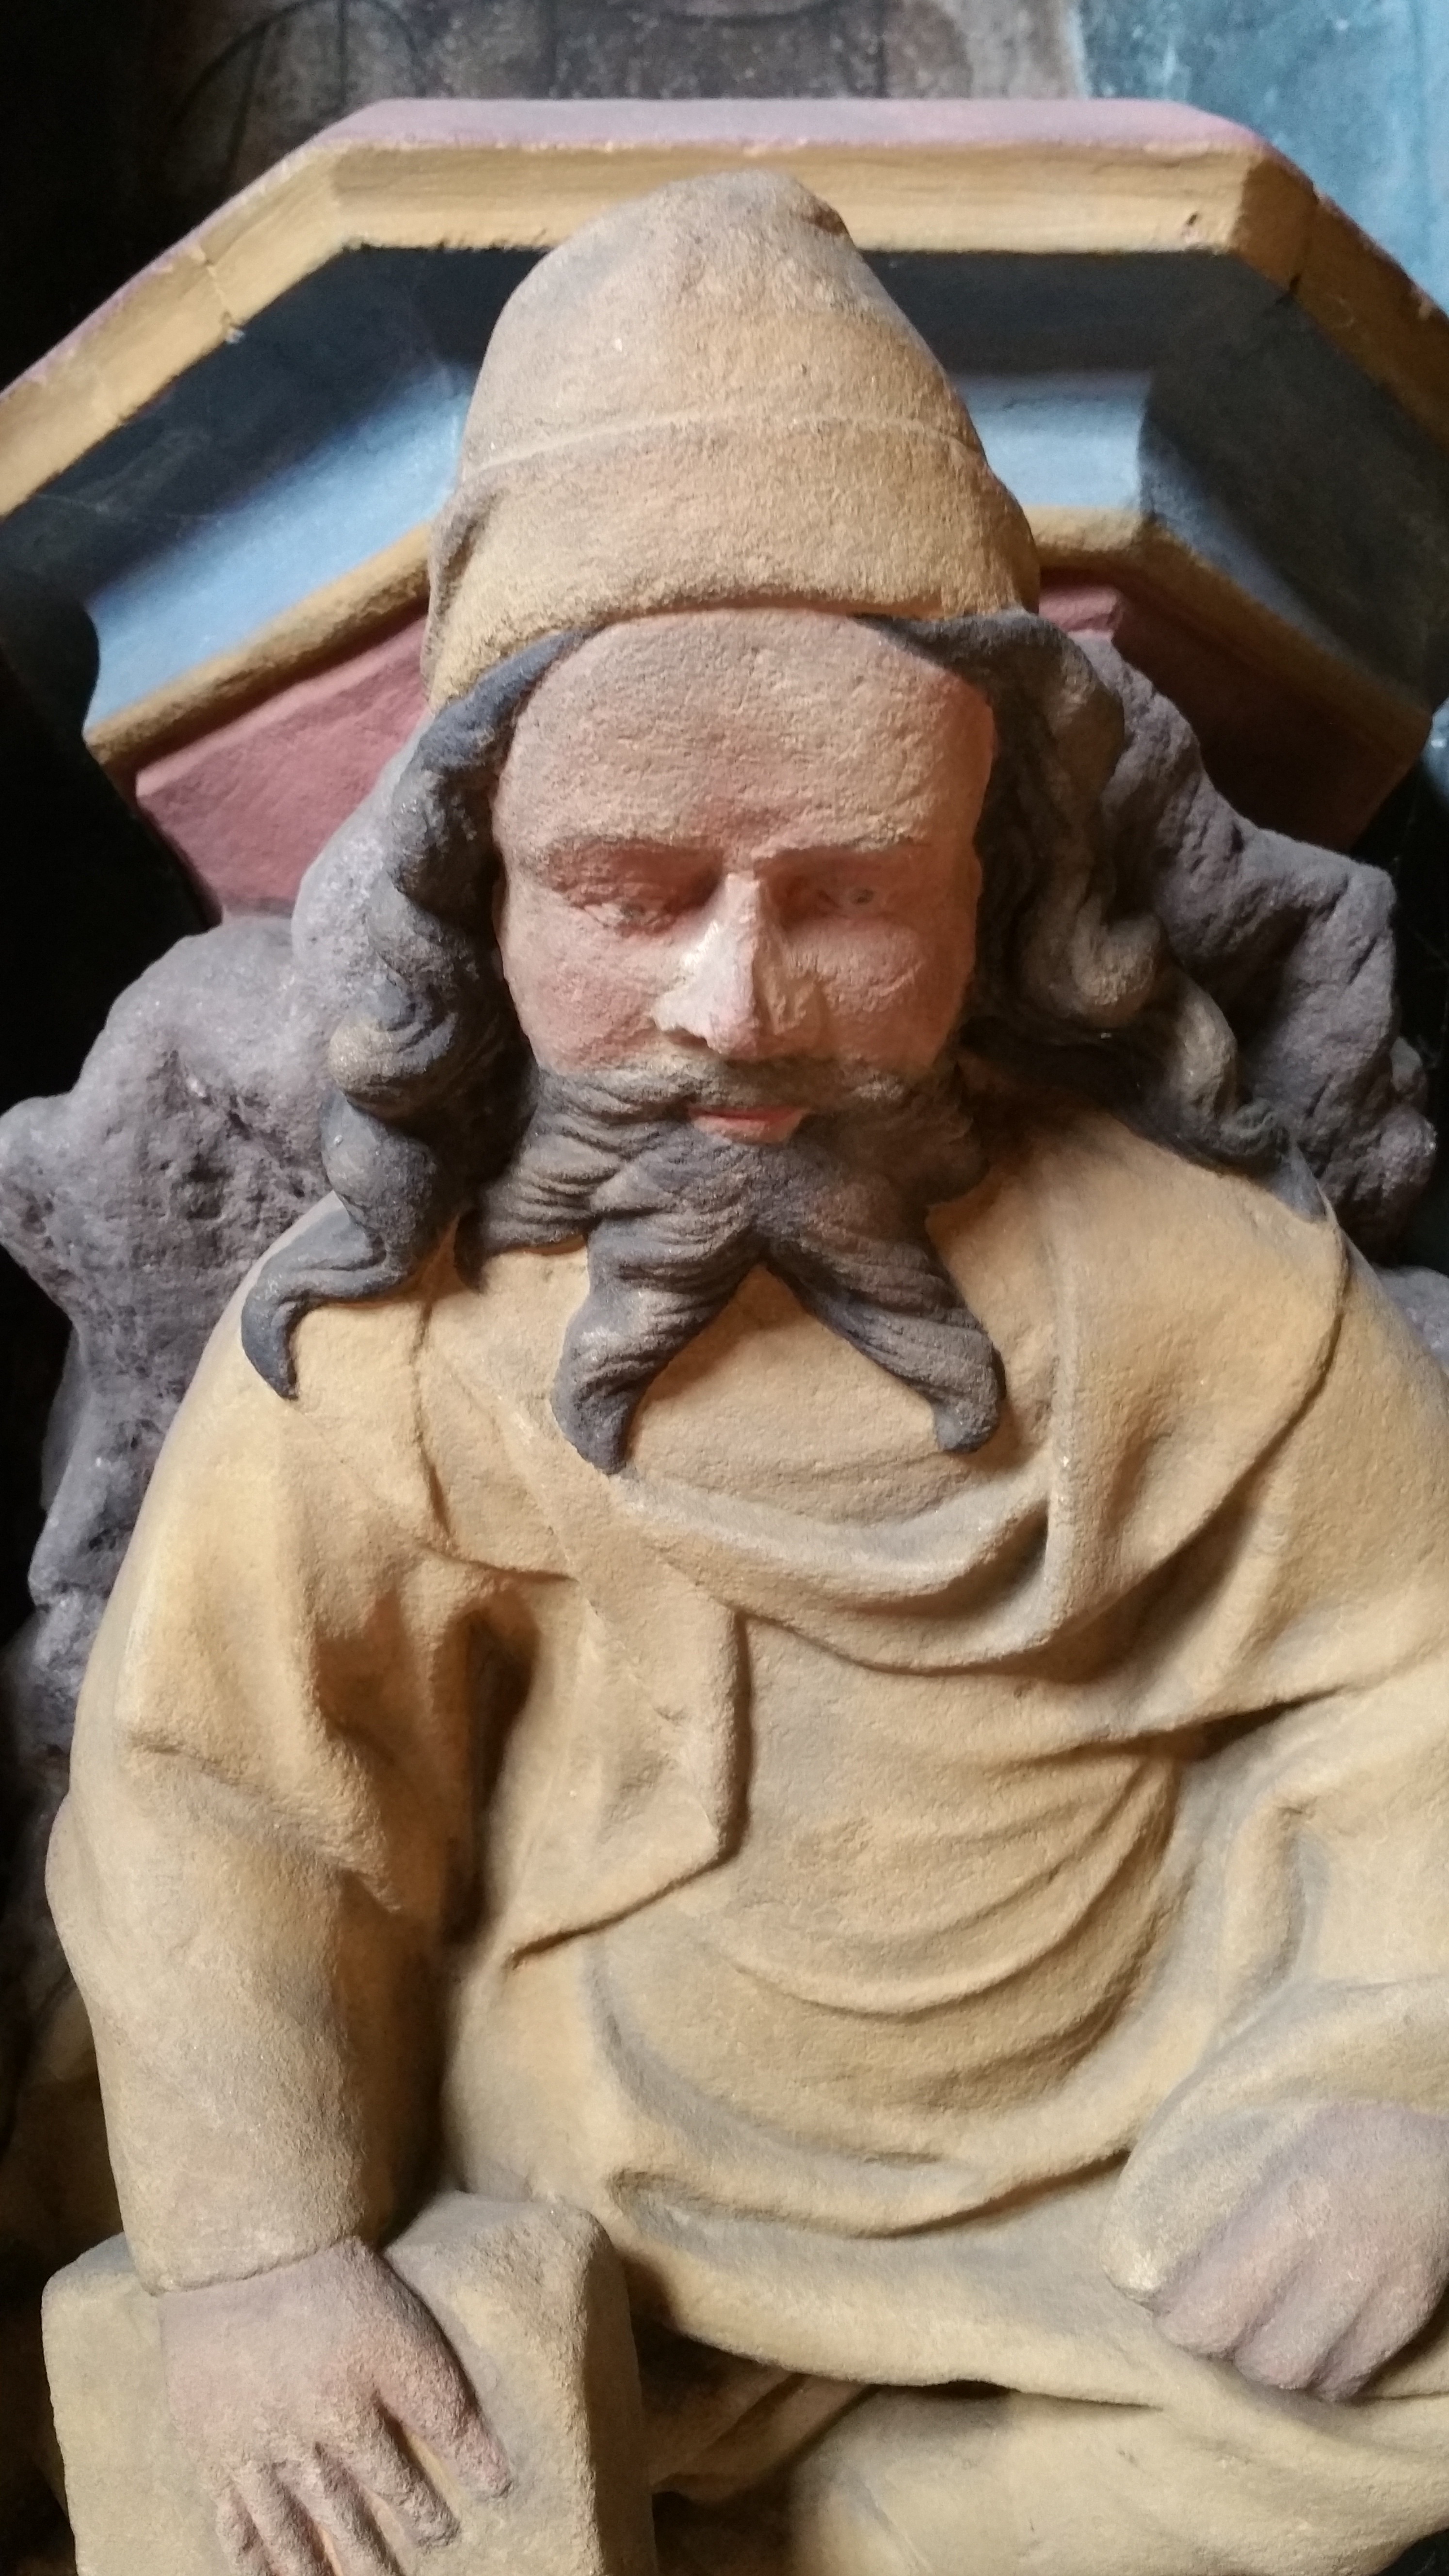
man, monument, male, statue, sculpture, art, temple, head, carving, frauenkirche, nuremberg, ancient history, human positions